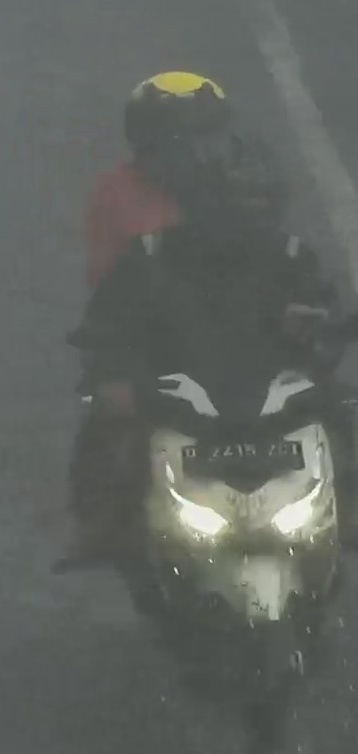
person-with-helmet: 2
person-without-helmet: 0